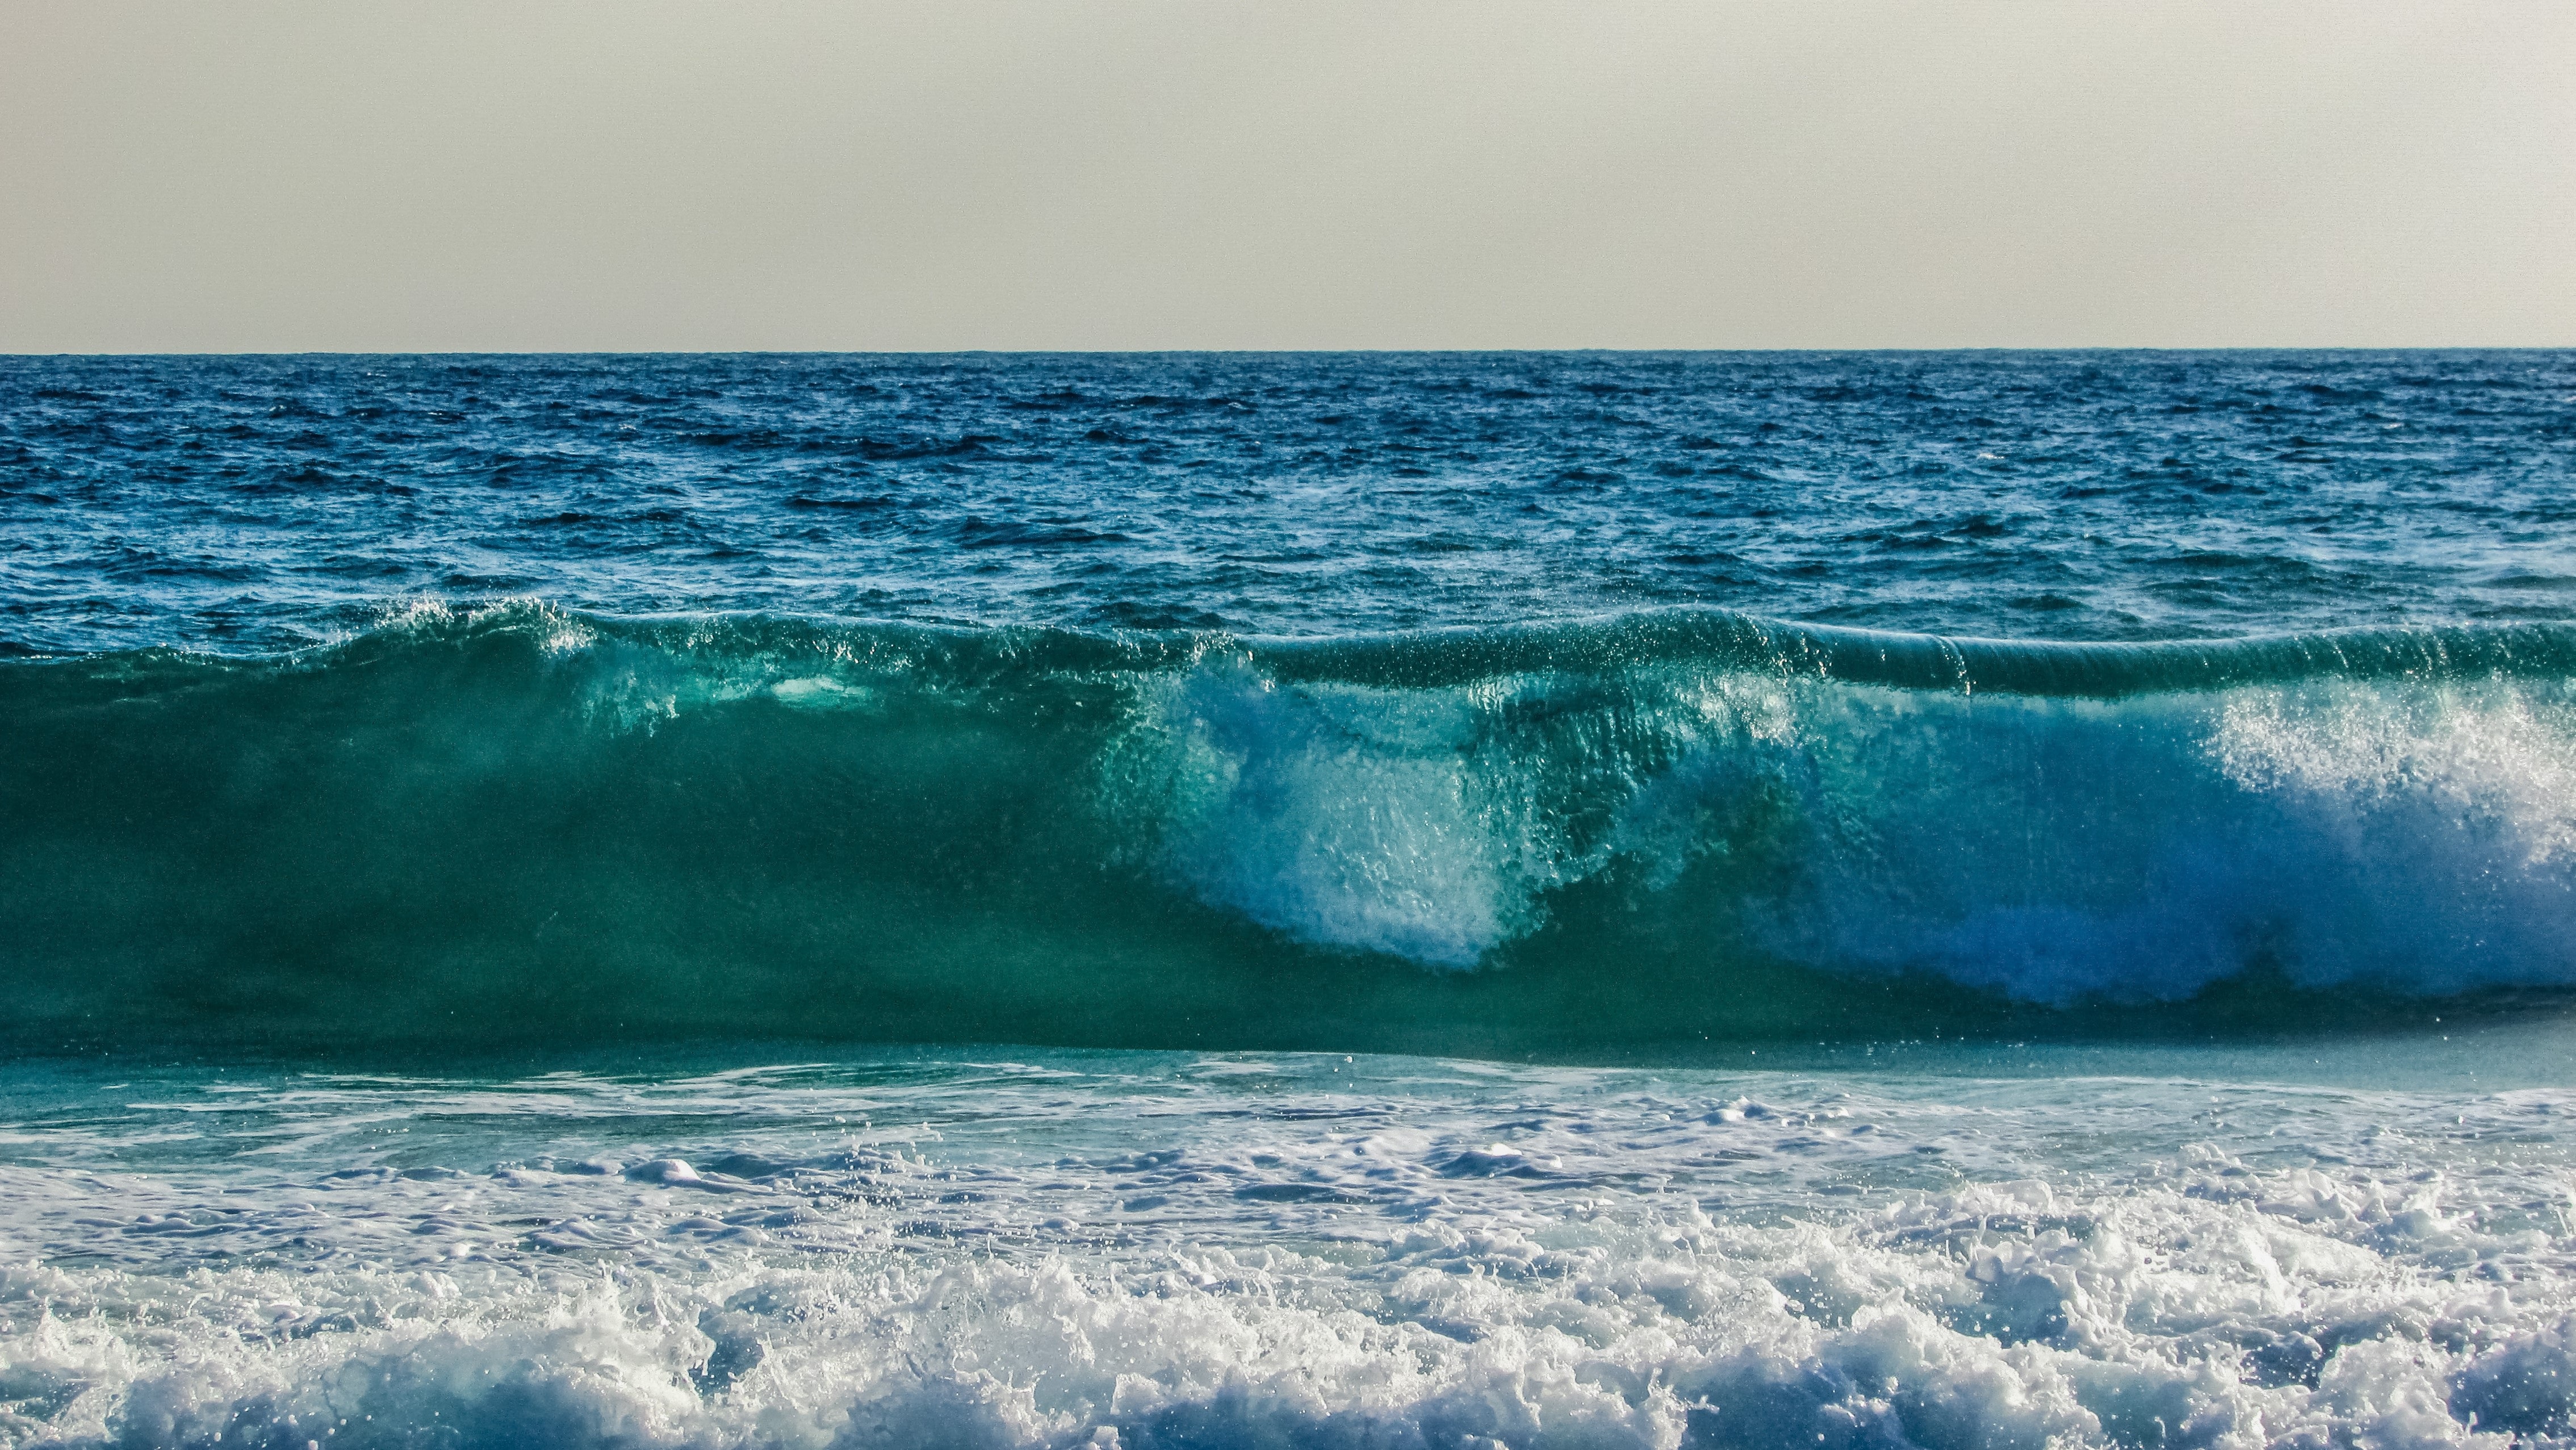
sea, coast, water, ocean, horizon, liquid, shore, wave, foam, splash, spray, energy, smashing, wind wave